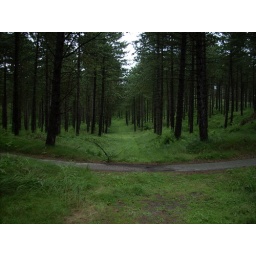
a path through the forest near our house in Burgh-Haamstede